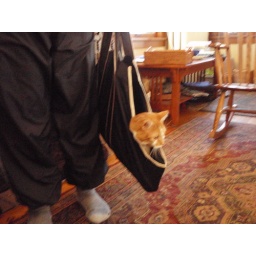
The cat enjoys riding around the house in the log carrier